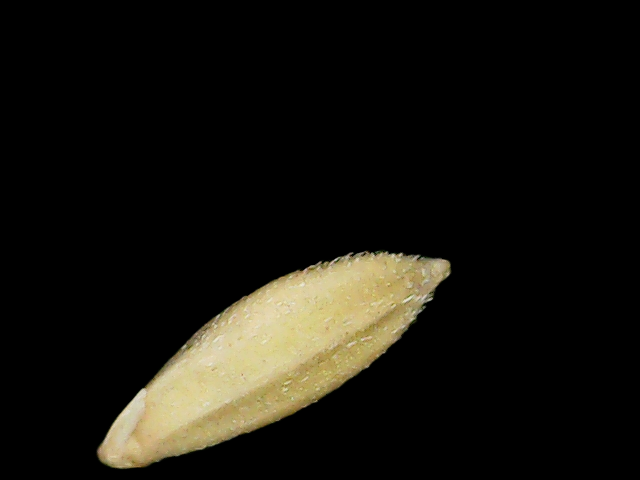
Rice variety: Bd33